Rowan University

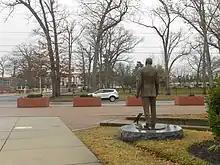
A statue of Henry Rowan in front of Savitz Hall overlooks Route 322

In the early part of the 20th century, there was a shortage of adequately trained teachers in the state of New Jersey. It was decided to build a two-year Normal school in the southern part of the state to counter the trend. Among the candidate towns, Glassboro became the location due in no small part to its easy access to passenger rail as well as its offer to donate of land to the state to build the Normal school. The 1917 purchase price of the property was raised by the residents of the town and used to purchase a tract that belonged to the Whitney family, who owned the local glassworks during the 19th century.